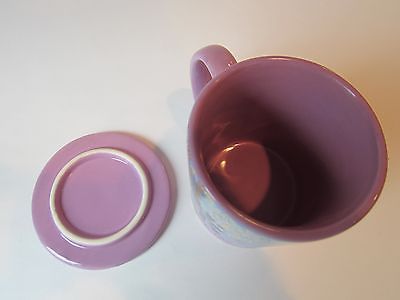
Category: mug